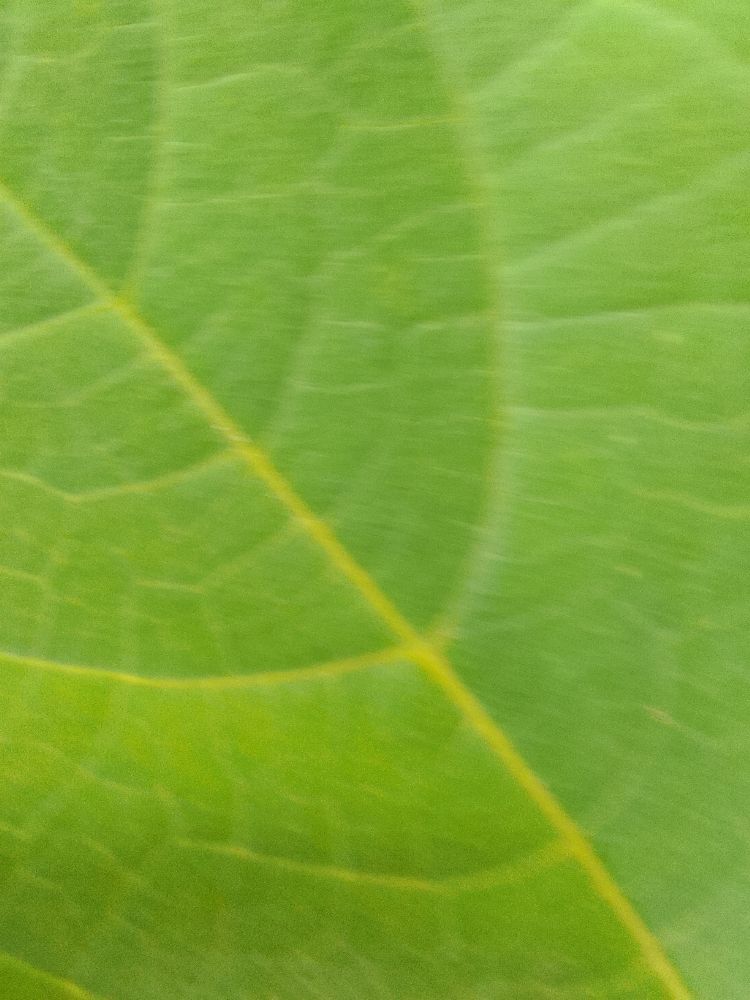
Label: healthy